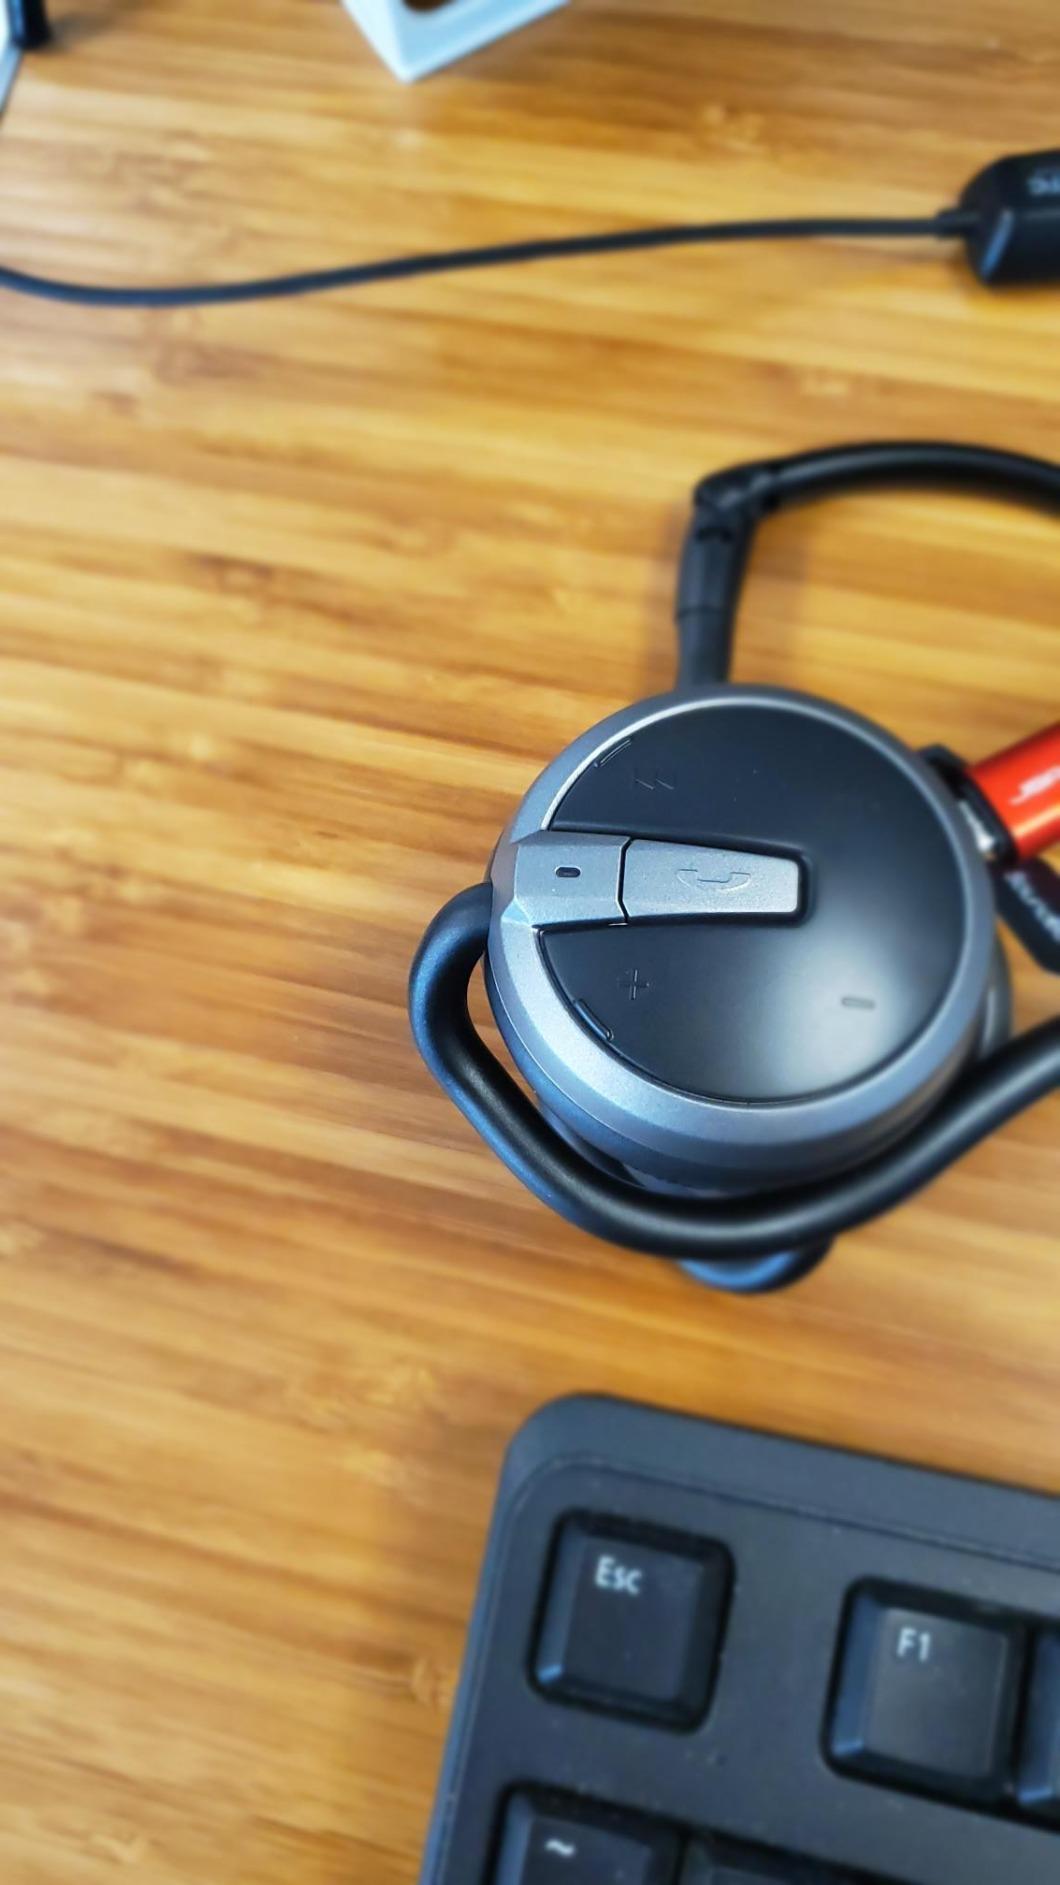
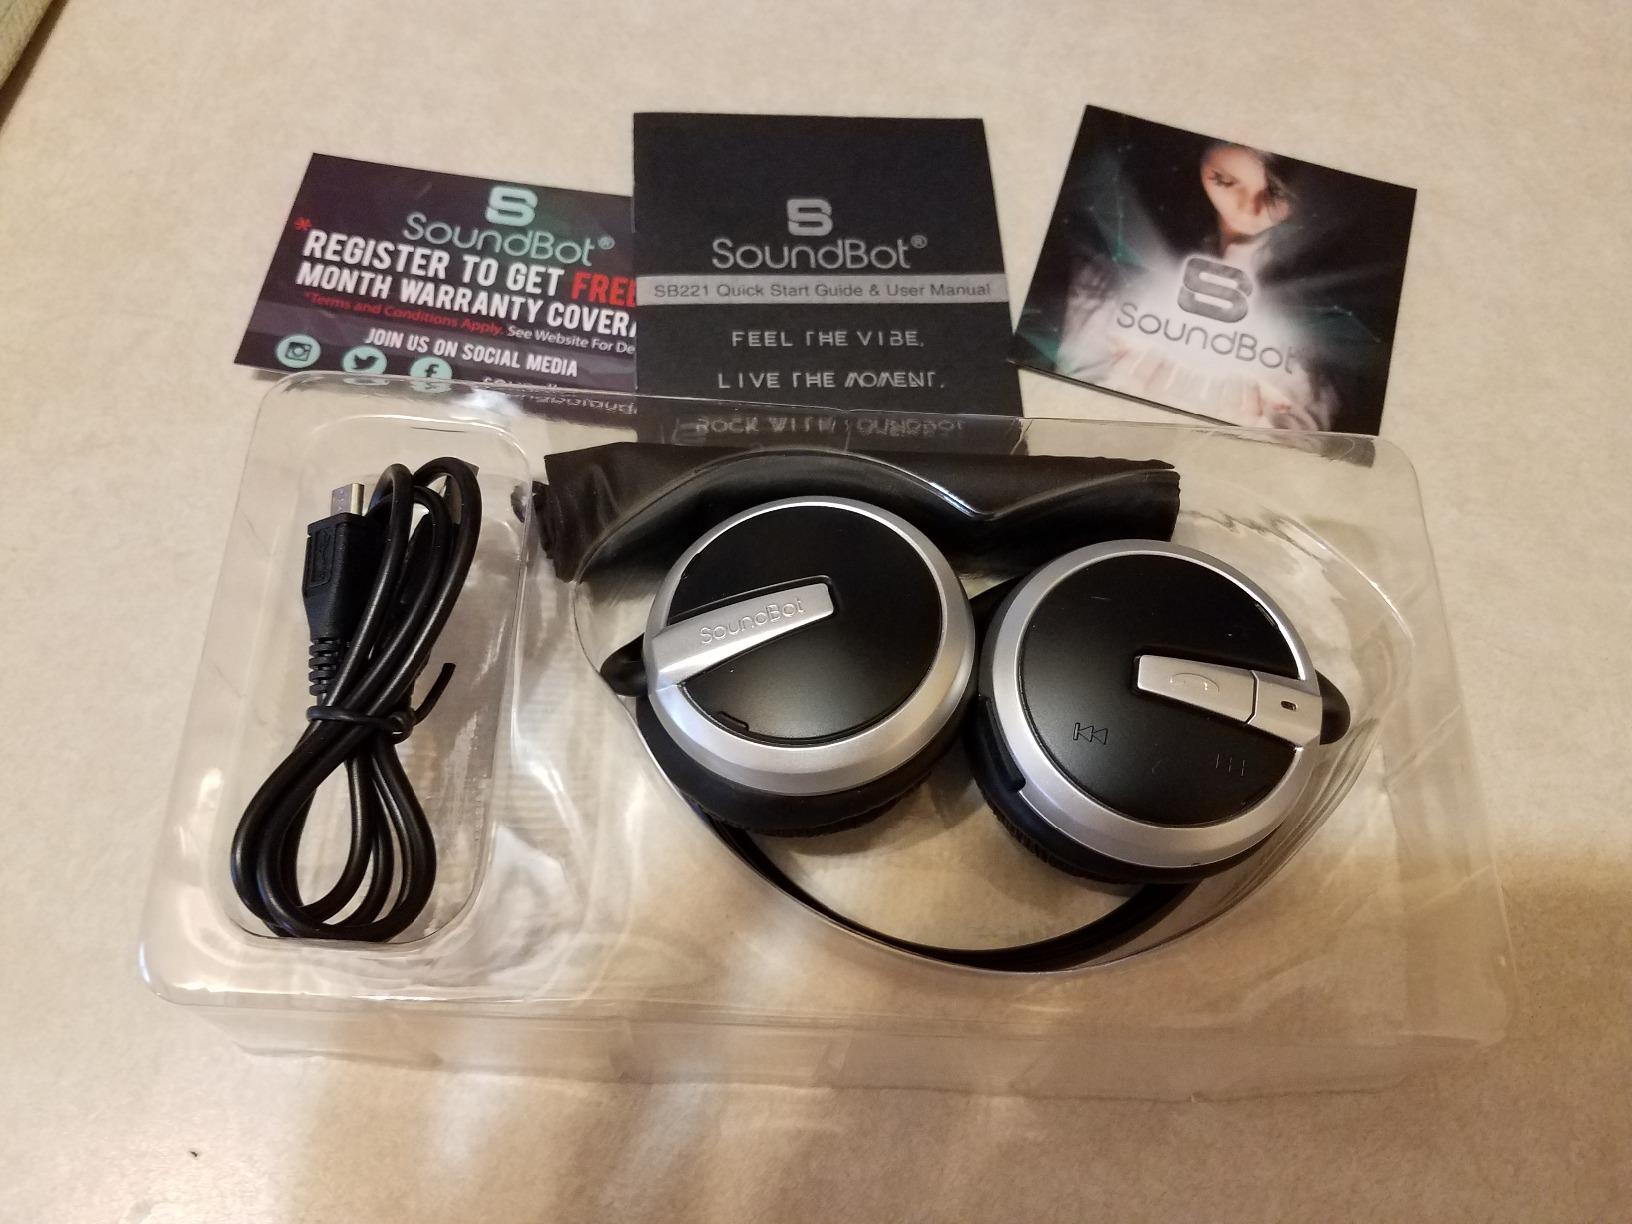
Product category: headphones
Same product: yes